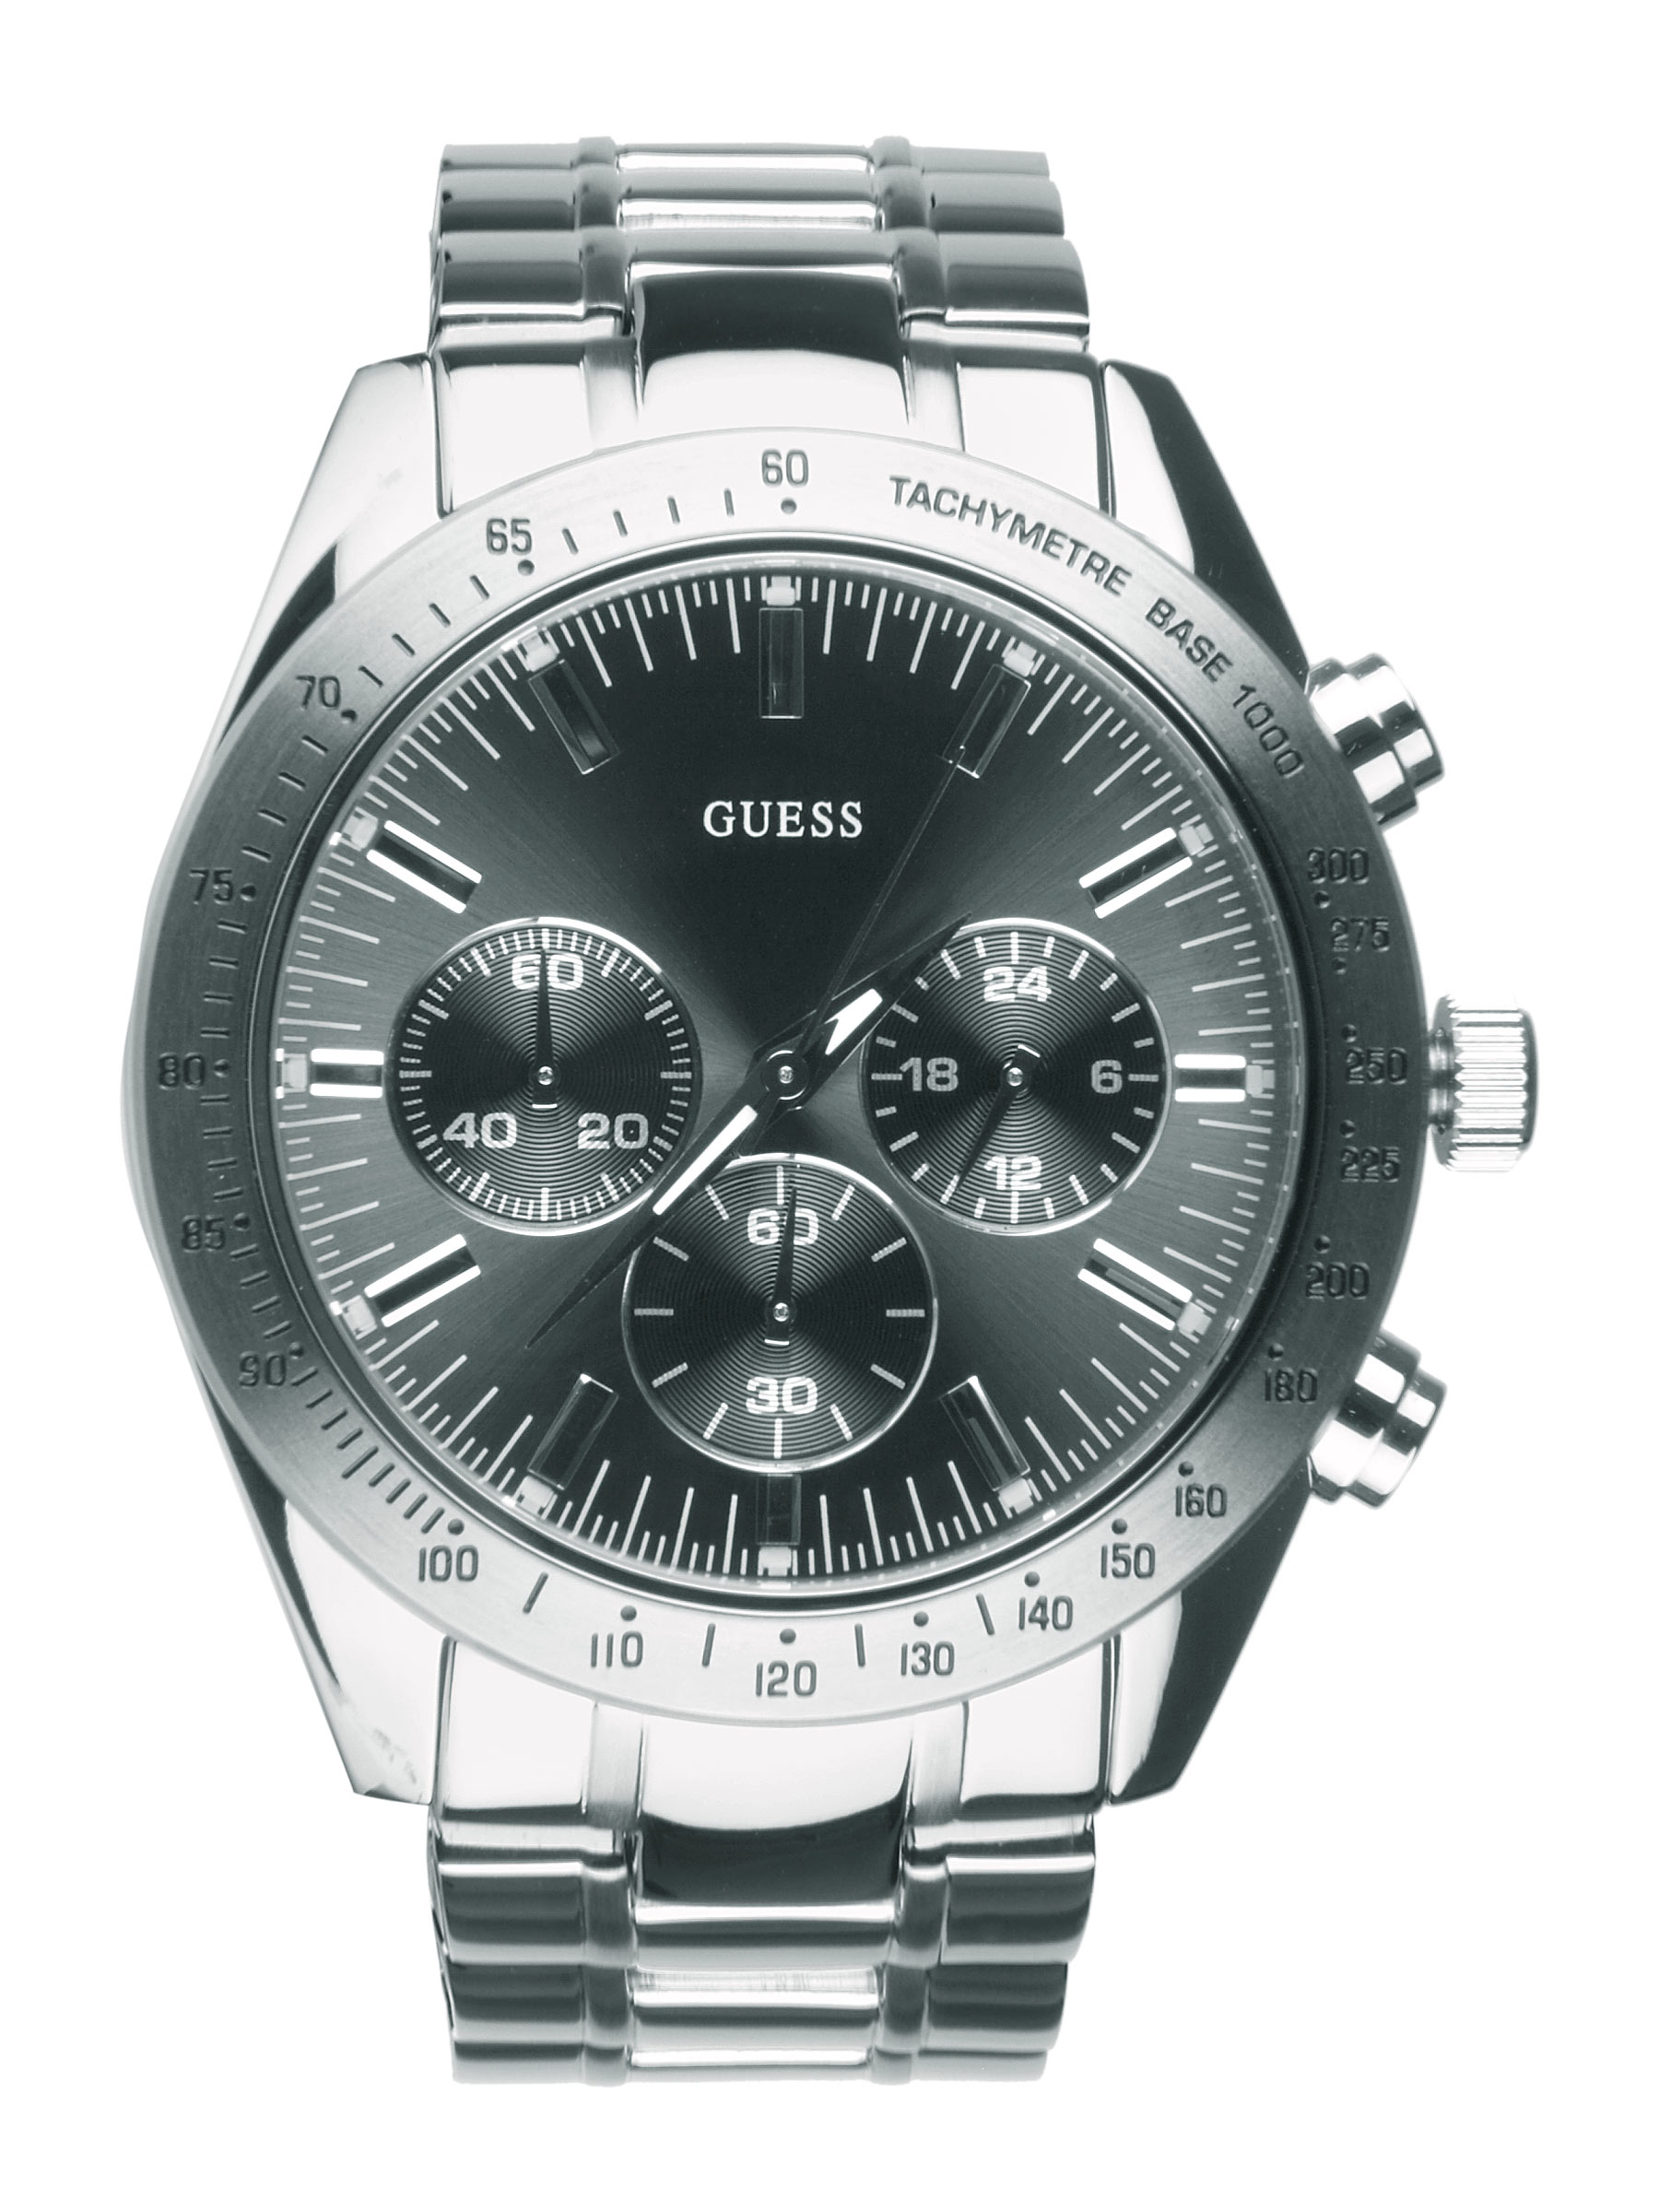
Guess Men Chase Steel Watch
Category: Accessories / Watches / Watches
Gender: Men
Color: Steel
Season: Winter 2016
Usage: Casual